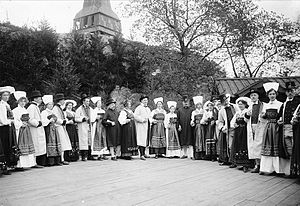
Skansen (Stockholm) / Galleri
Skansen er et frilandsmuseum og zoologisk have på Djurgården i Stockholm, Sverige, grundlagt i 1891 af Artur Hazelius. På området er der cirka 150 huse og gårde fra hele Sverige. De fleste bygninger er fra 1700-, 1800- og 1900-tallet, men de ældste er fra 1200-tallet.